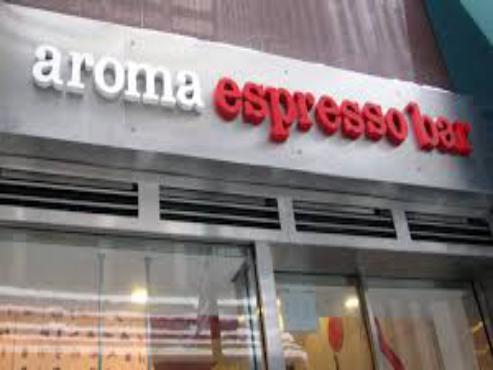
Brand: Aroma Espresso Bar
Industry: Food